Game controller

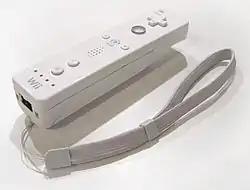
Wii Remote

Motion controllers include the Sega Activator, released in 1993 for the Mega Drive (Genesis). Based on the Light Harp invented by Assaf Gurner, it could read the player's physical movements and was the first controller to allow full-body motion sensing. However, it was a commercial failure due to its "unwieldiness and inaccuracy". Nintendo's Wii system released in 2006 utilizes the Wii Remote controller, which uses accelerometers to detect its approximate orientation and acceleration and an image sensor, so it can be used as a pointing device. The Sixaxis, DualShock 3, and PlayStation Move controllers for Sony's PlayStation 3 system have similar motion sensing capabilities. In 2010, Microsoft released the Kinect for the Xbox 360. This motion sensing controller uses cameras to track a player’s movement. Microsoft released a revised version of the Kinect with the launch of the Xbox One. This controller was bundled with the console on launch, and was removed from the default bundle in June 2014. Sony's EyeToy similarly uses cameras to detect the player's motions and translate them into inputs for the game. Controllers with gyroscopes may be used to create a pointer without a camera; for example the Joy-Con and Nintendo Switch Pro Controller are used for this in games such as ports of World of Goo and Super Mario Galaxy from the Wii.